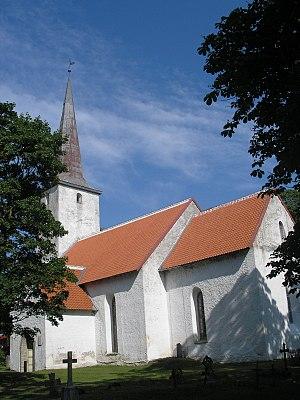
La commune de Viru-Nigula est une municipalité rurale d'Estonie située dans le Comté de Viru-Ouest. Elle s'étend sur une superficie de 234,05 km²
Cet article donne une liste d'églises en Estonie.